Red star

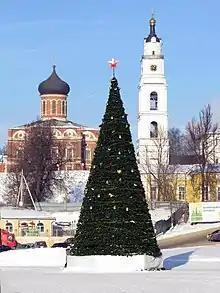
A New Year tree with a red star in front of a church cupola in Volokolamsk, Russia, 2010.

A red star, five-pointed and filled, is a symbol that has often historically been associated with communist ideology, particularly in combination with the hammer and sickle, but is also used as a purely socialist symbol in the 21st century. It has been widely used in flags, state emblems, monuments, ornaments, and logos. A golden star or yellow star is also a closely-associated symbol to the red star in the context of contemporary China and Vietnam, similarly representing socialism, communism, and national unity.